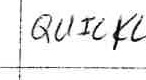
Label: quickly